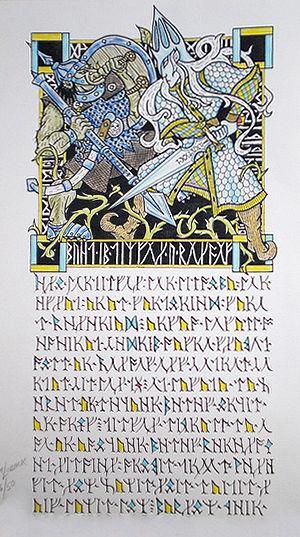
Cette liste des Orques de la Terre du Milieu recense les Orques apparaissant dans le légendaire de l'écrivain britannique J. R. R. Tolkien.